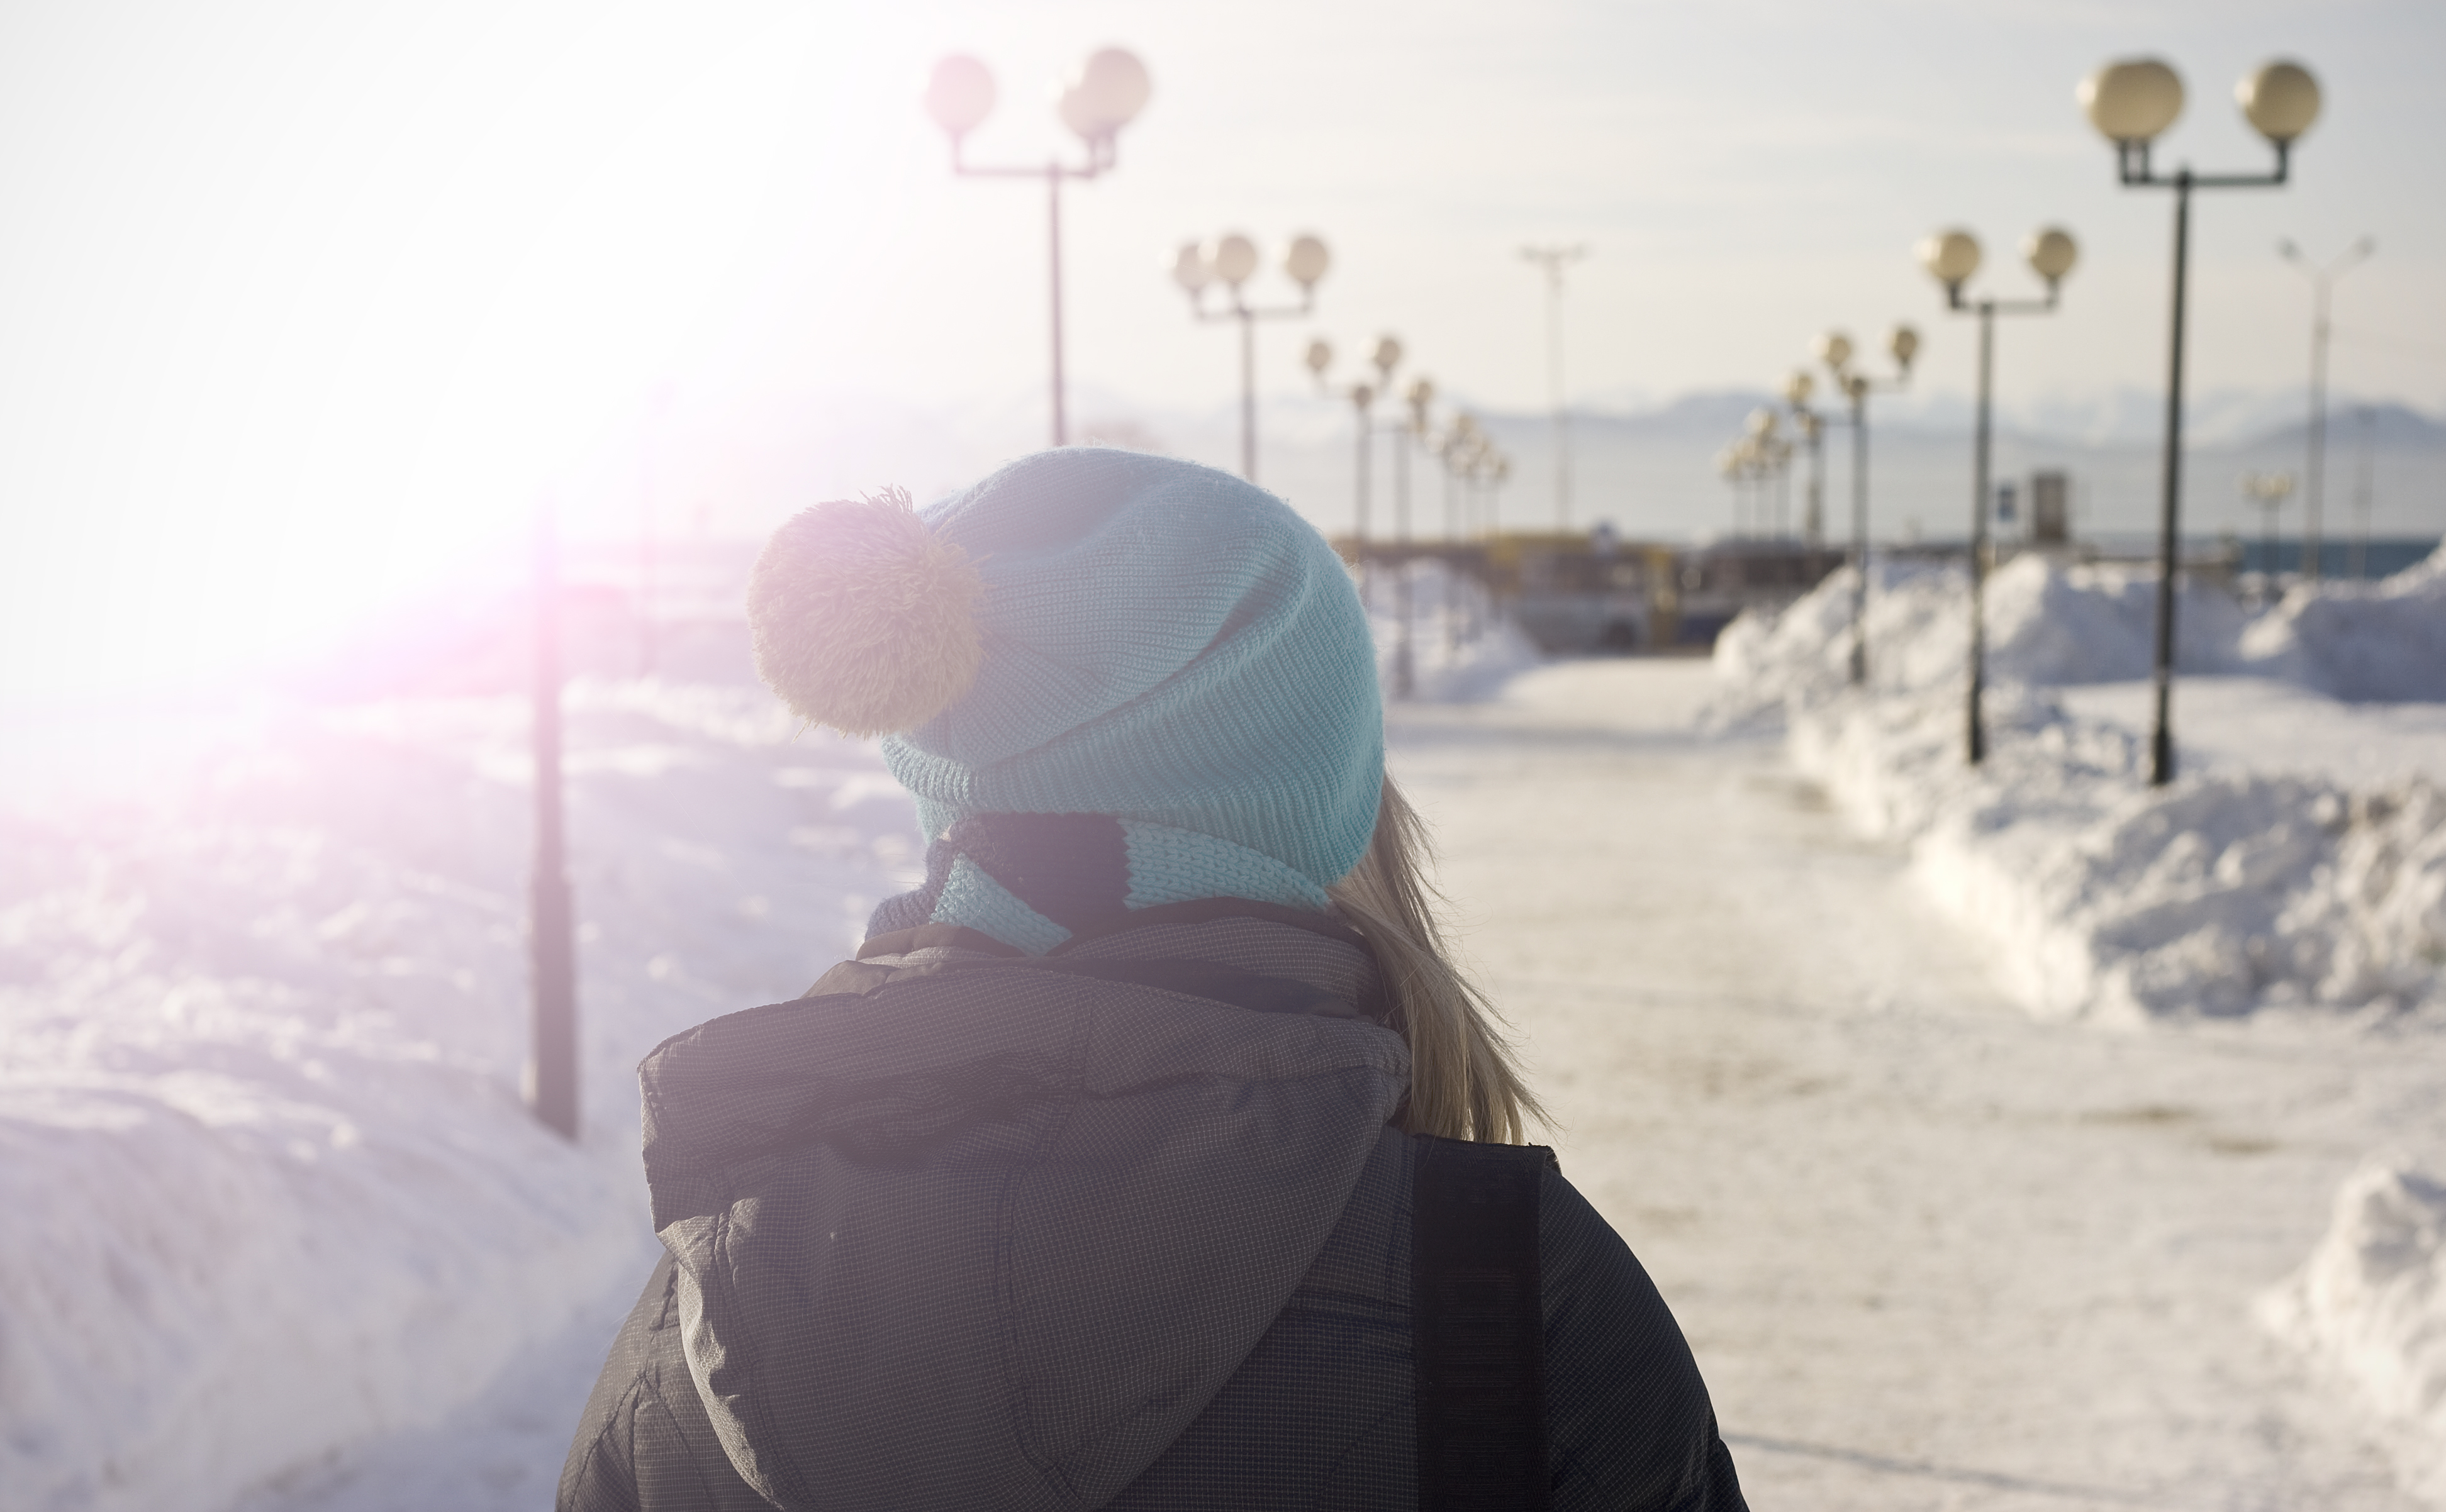
person, snow, cold, winter, woman, morning, wind, weather, season, photograph, image, freezing, lamp posts, atmospheric phenomenon, street lamps